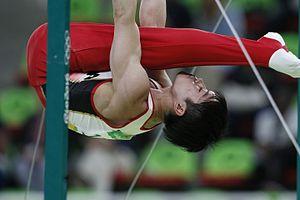
Kōhei Uchimura est un gymnaste japonais.